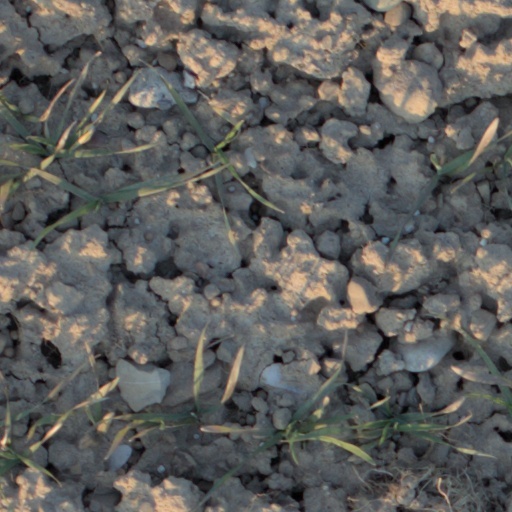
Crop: wheat